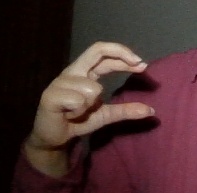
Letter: thal